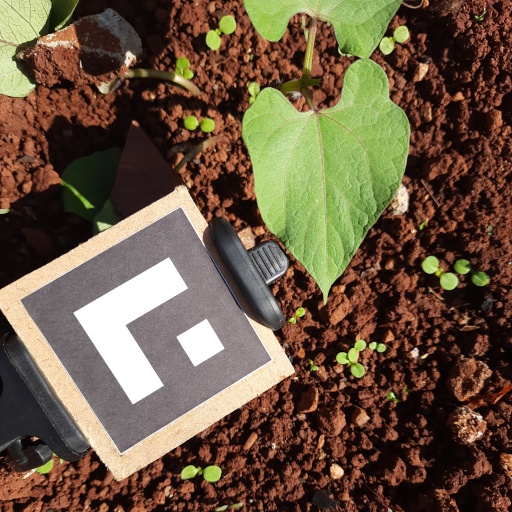
Observations: wavy surface, no eating holes, under sunlight